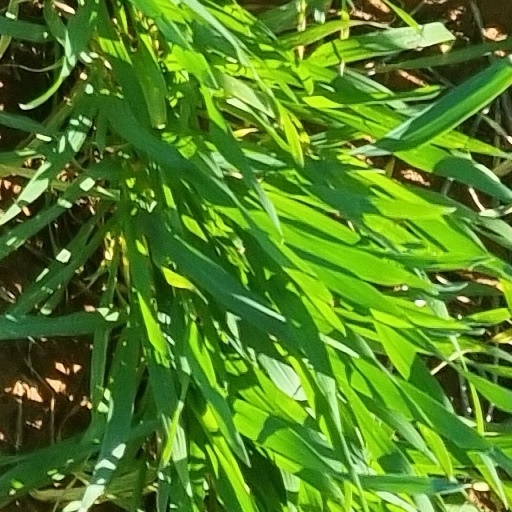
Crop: wheat